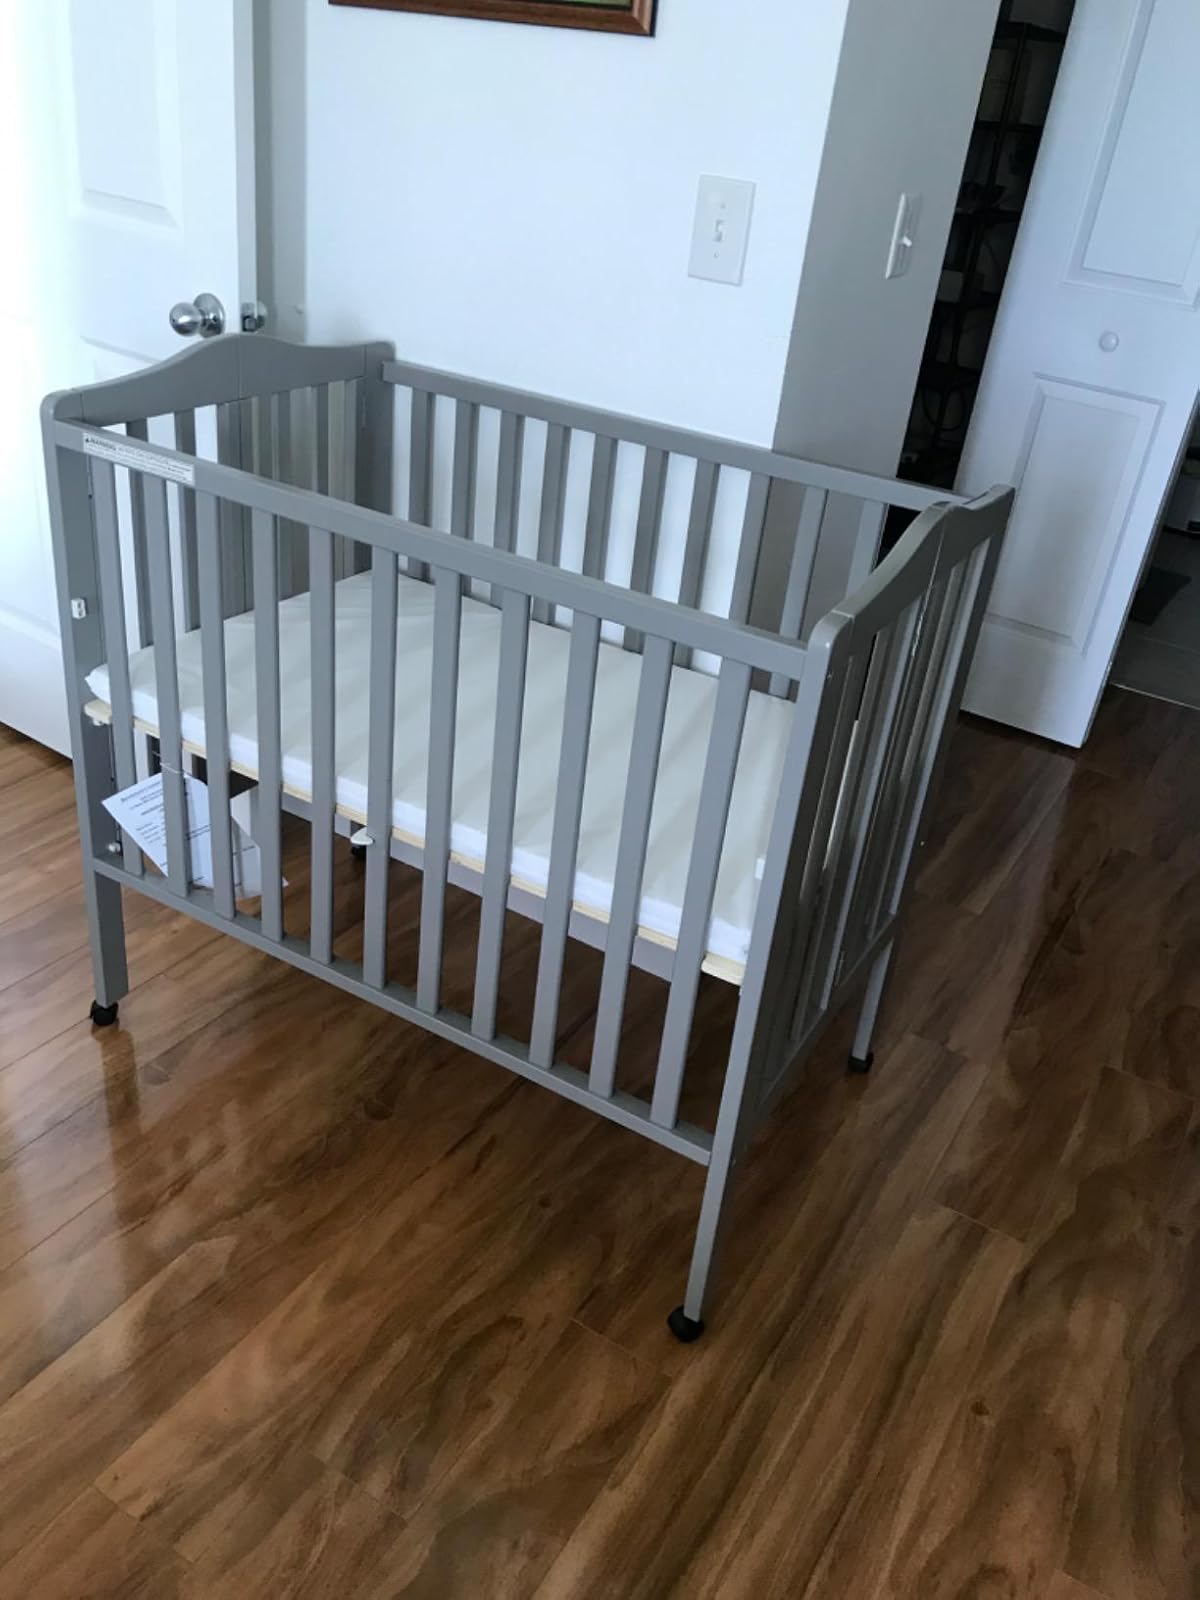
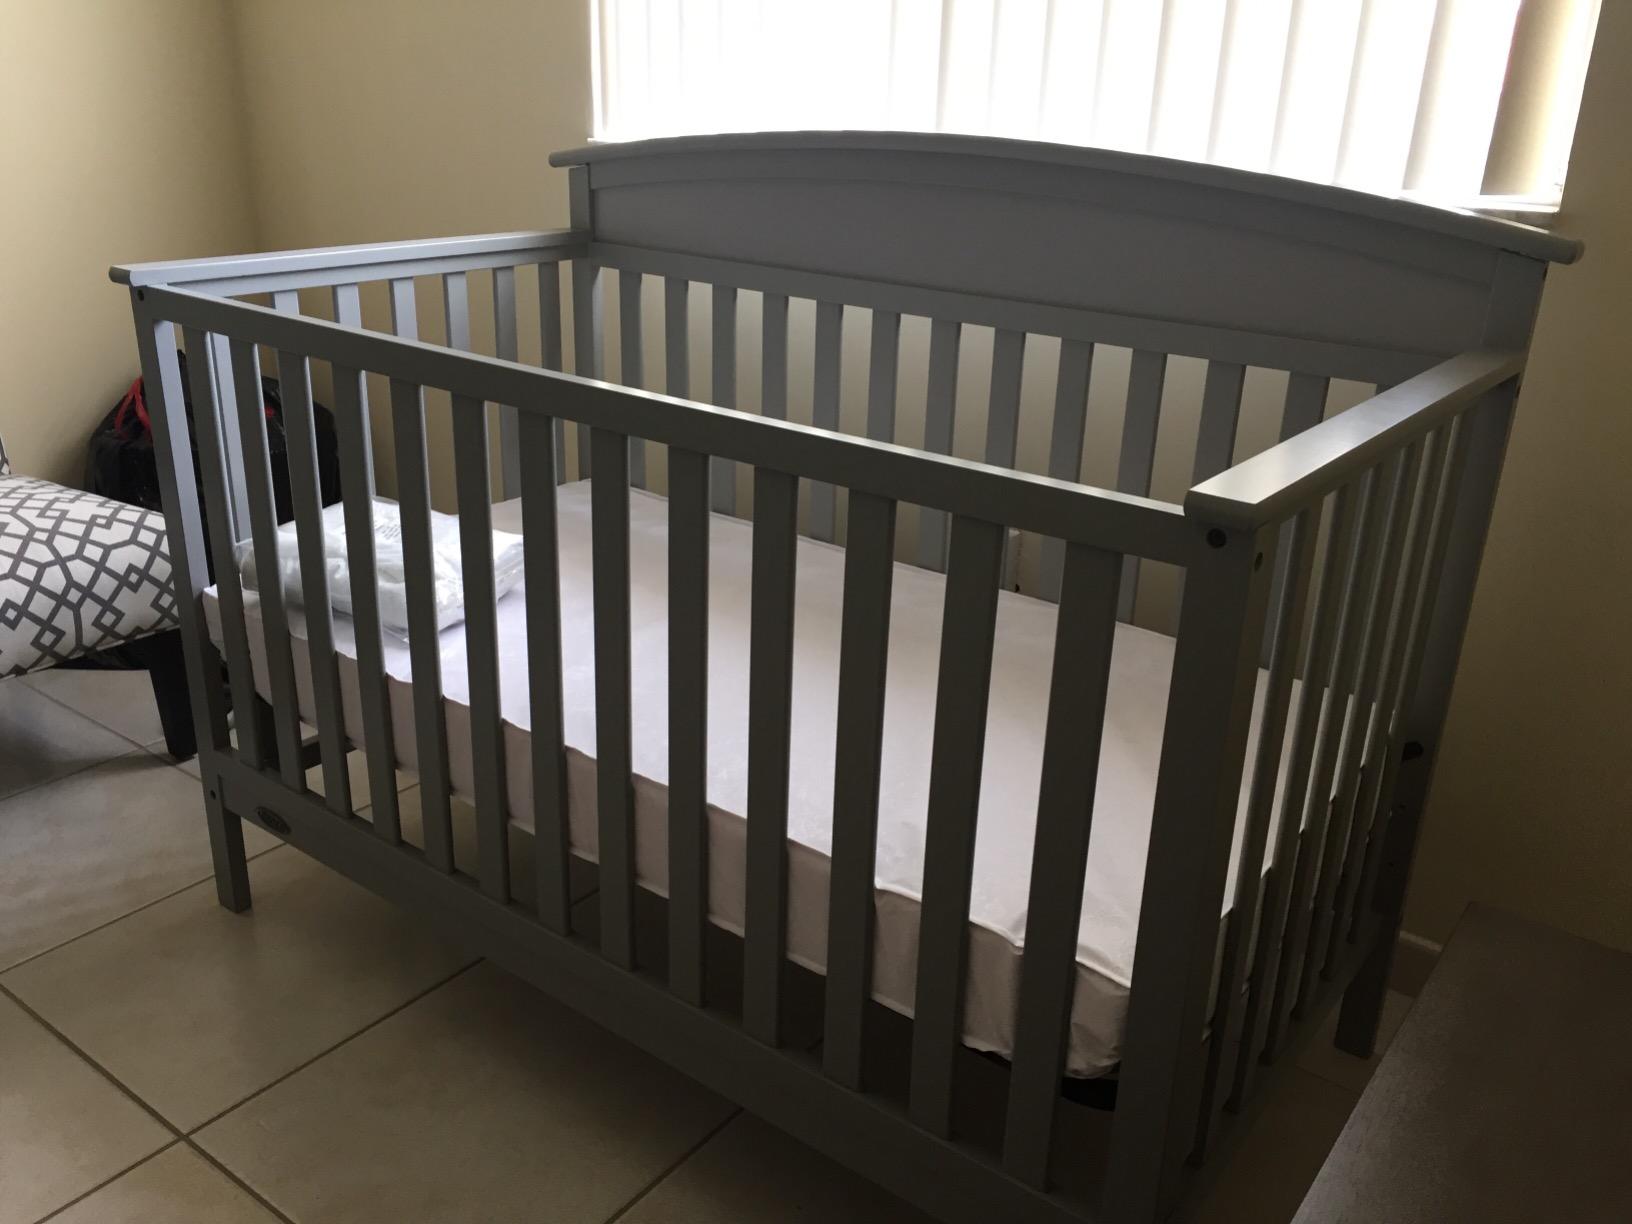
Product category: products_crib
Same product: no